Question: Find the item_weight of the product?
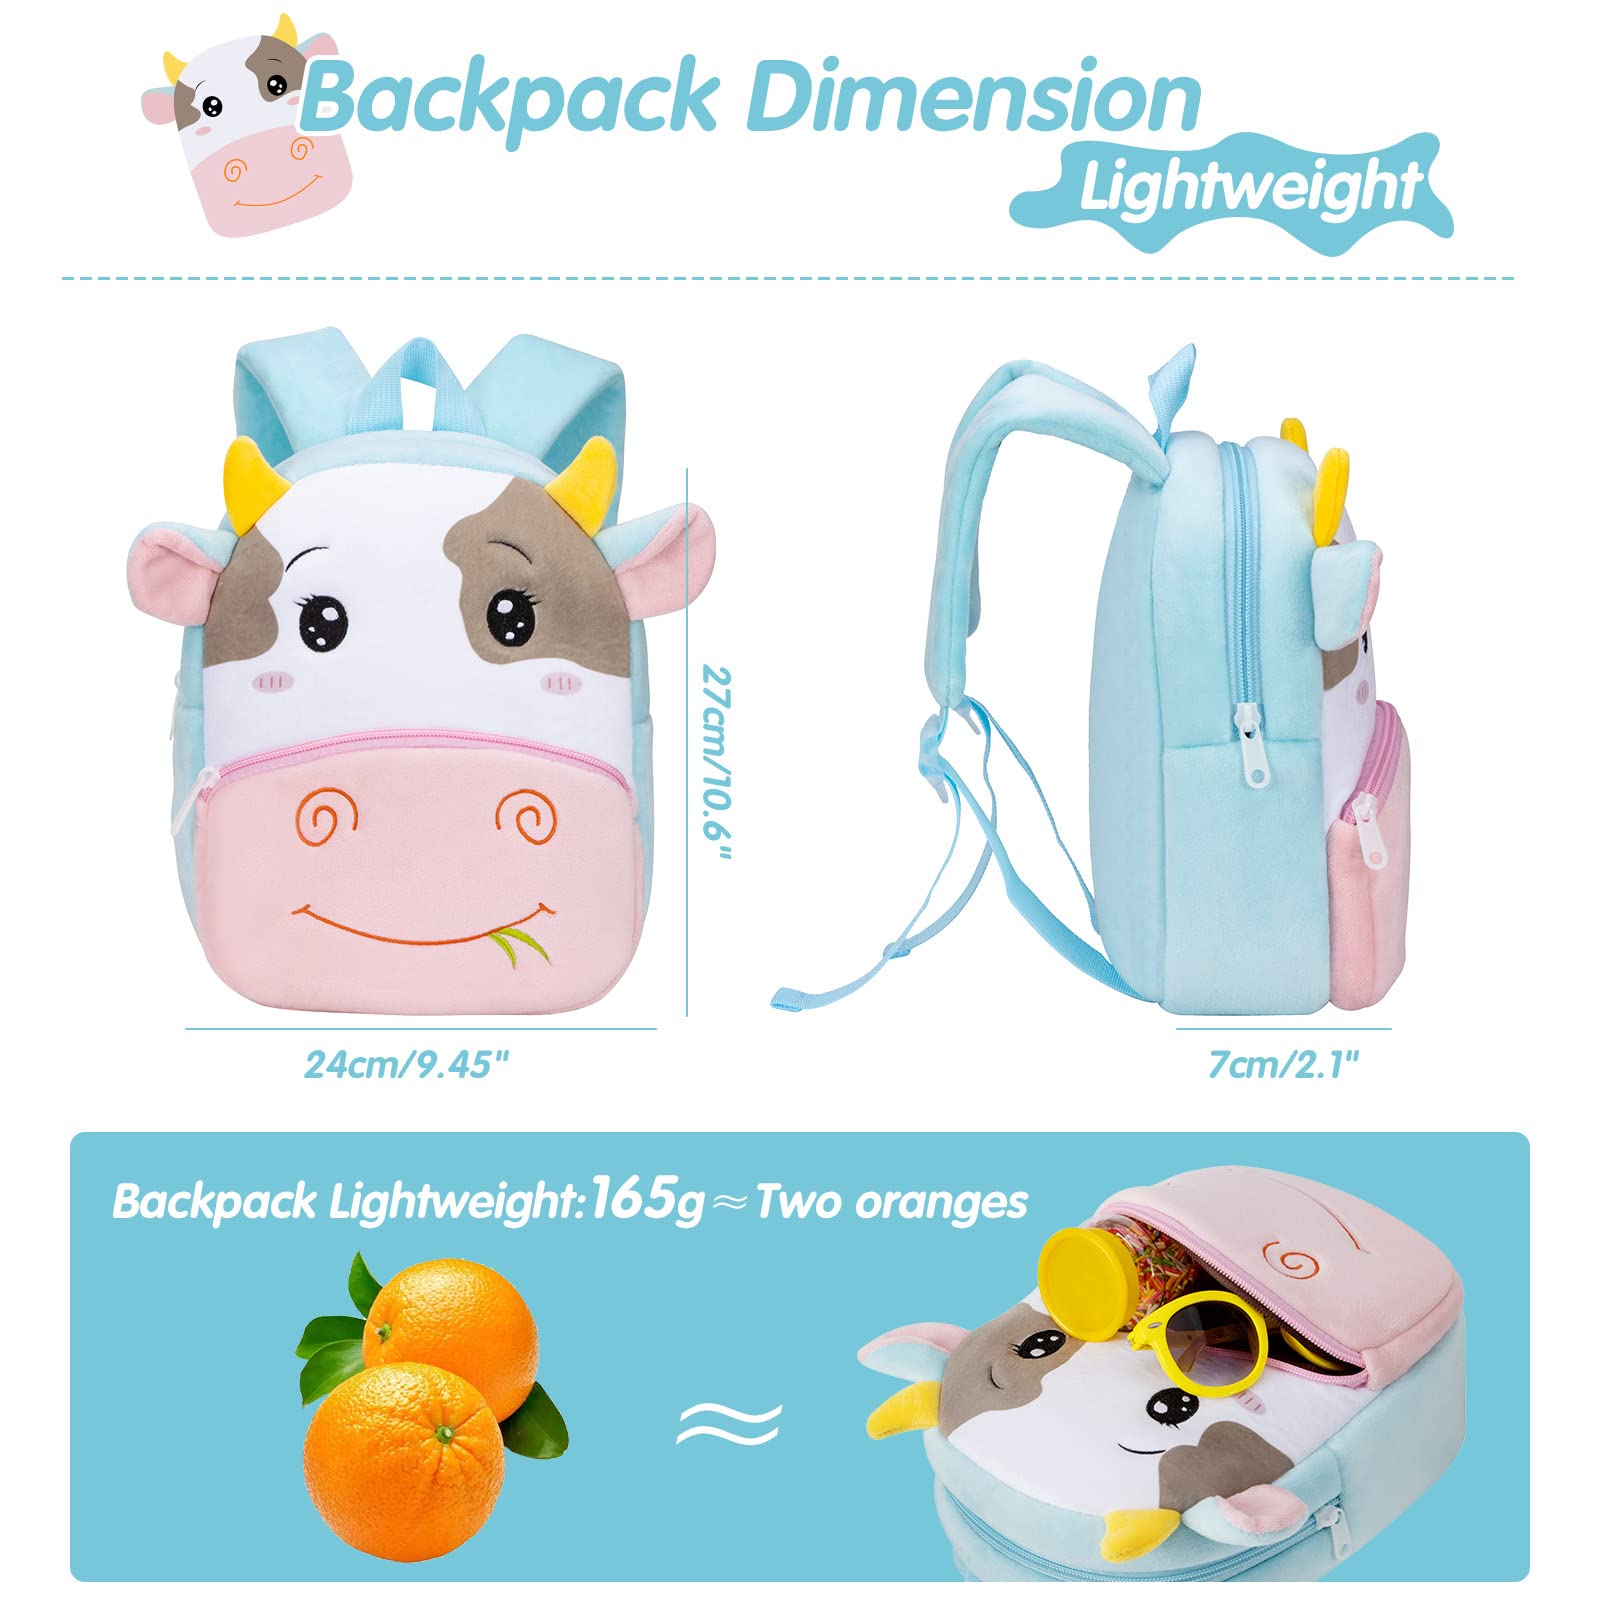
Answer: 765.0 gram